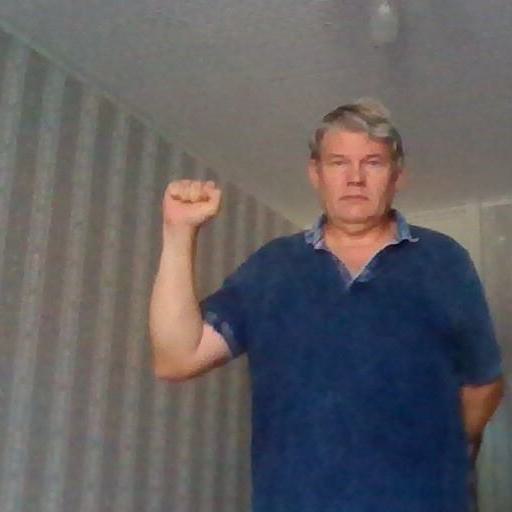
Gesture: fist